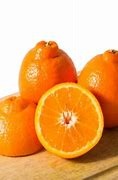
Label: mandarine